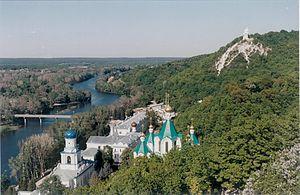
Le Donets ou Severski Donets est une rivière de Russie et d'Ukraine, affluent du Don. Le Donets est long de 1 053 km. Il traverse le sud-ouest de la Russie et l'est de l'Ukraine et draine un bassin d'une superficie de 98 900 km².